Fête du Citron

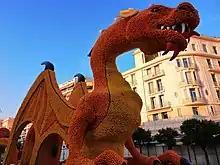
Dragon float at the 86th Fête du Citron, 2019

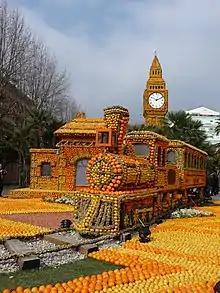
Train float at the 80th Fête du Citron, 2013

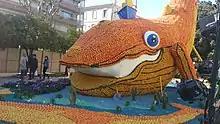
Whale float at the 81st Fête du Citron, 2014

In 1928, Menton was the main producer of lemons on the European continent. A hotelier had the idea of organizing a private exhibition of flowers and citrus fruits in the gardens of the Riviera Hotel. The event's success was such that the following year, the municipality took up the idea on its own. The name "Fête du Citron" was born in 1934. The Lemon Festival combines traditional carnival events with a celebration of Menton's reputation as Europe's lemon capital. Today, Menton is not known for the quantity of lemons it produces but rather their quality, as they are of a specialty kind sought after by chefs from across the region.